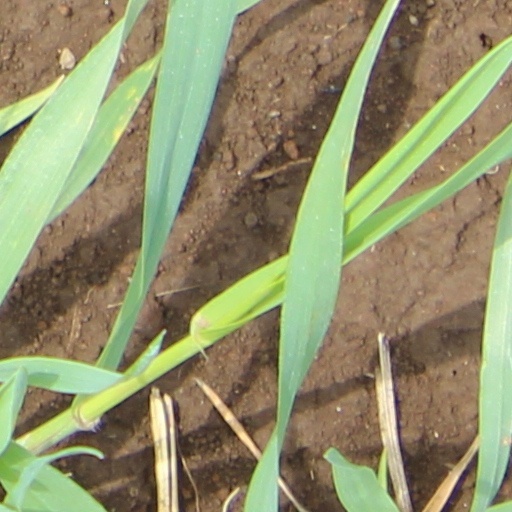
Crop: wheat